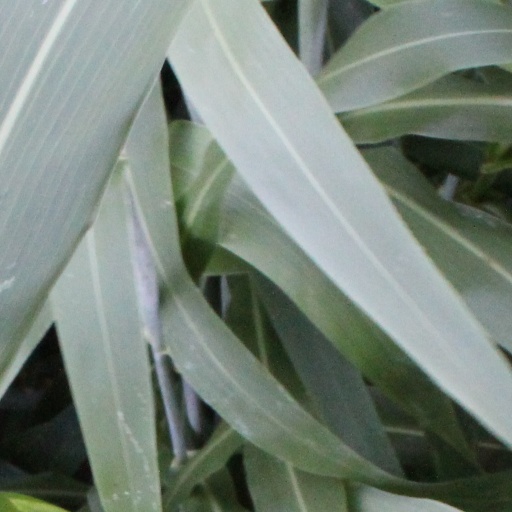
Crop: sorghum